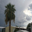
Label: palm_tree